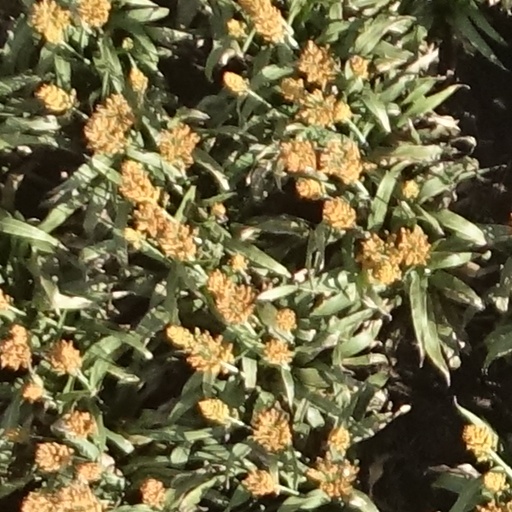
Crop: sorghum